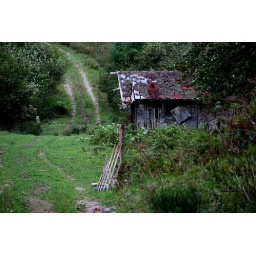
An old, unused camp, spotted along the road near Caledonia, Queens County, Nova Scotia.